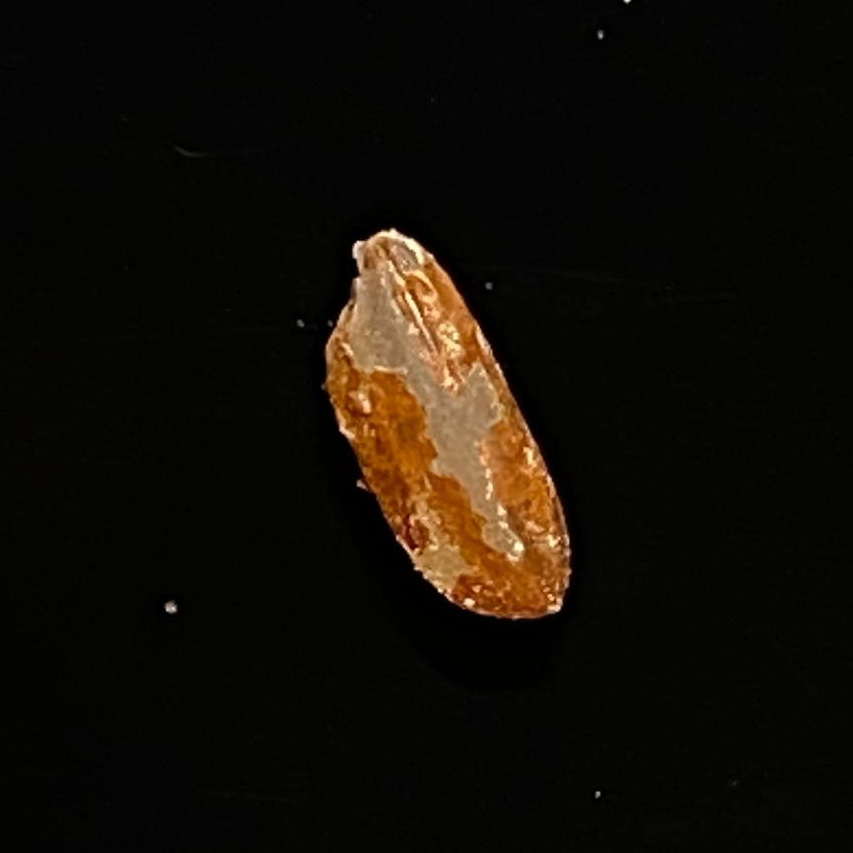
Rice variety: Ganjiya